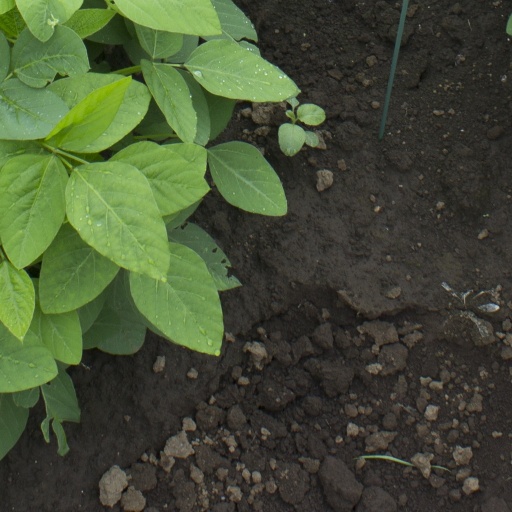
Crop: soybean